List of Olympic medalists in softball

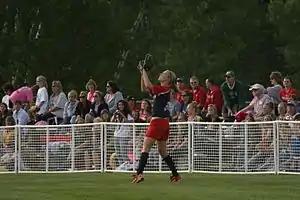
A light-skinned woman, wearing a red and blue shirt and red shorts, has her arms in the air to catch a ball in a grassy field as spectators look on.

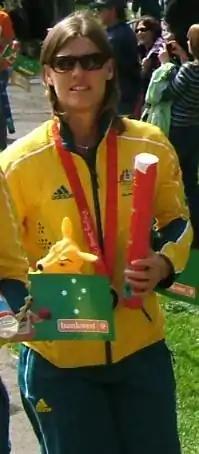
A standing blonde woman wearing sunglasses, a green and yellow track suit, and a bronze medal, while holding a plush kangaroo.

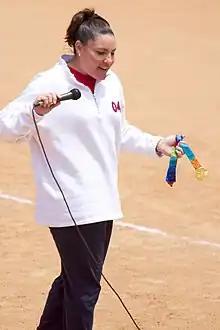
A standing brunette woman, wearing a white sweatshirt, holding a microphone in her right hand and a gold medal in her left.

Softball is a sport that was formerly contested at the Summer Olympic Games. On December 8, 1989, the International Olympic Committee (IOC) declined to stage a softball tournament as a demonstration sport in the 1992 Summer Olympics. At the 97th IOC session in 1991, the sport was granted official status as a medal sport for the 1996 Atlanta Olympics. Softball was contested at each subsequent Games through 2008, after which the IOC removed it from the Olympic program.